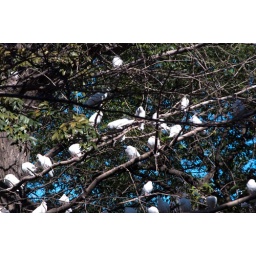
The famous white pigeons in a tree at Yasukuni Shrine.